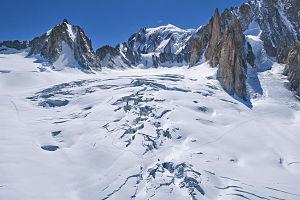
Le Glacier du Géant, avec le Mont Blanc en arrière plan, photographié fin juillet 2010. This file was uploaded with Commonist.